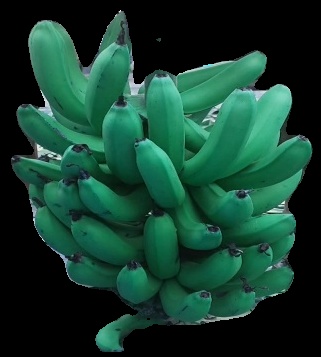
Variety: pachbale
Grade: grade3